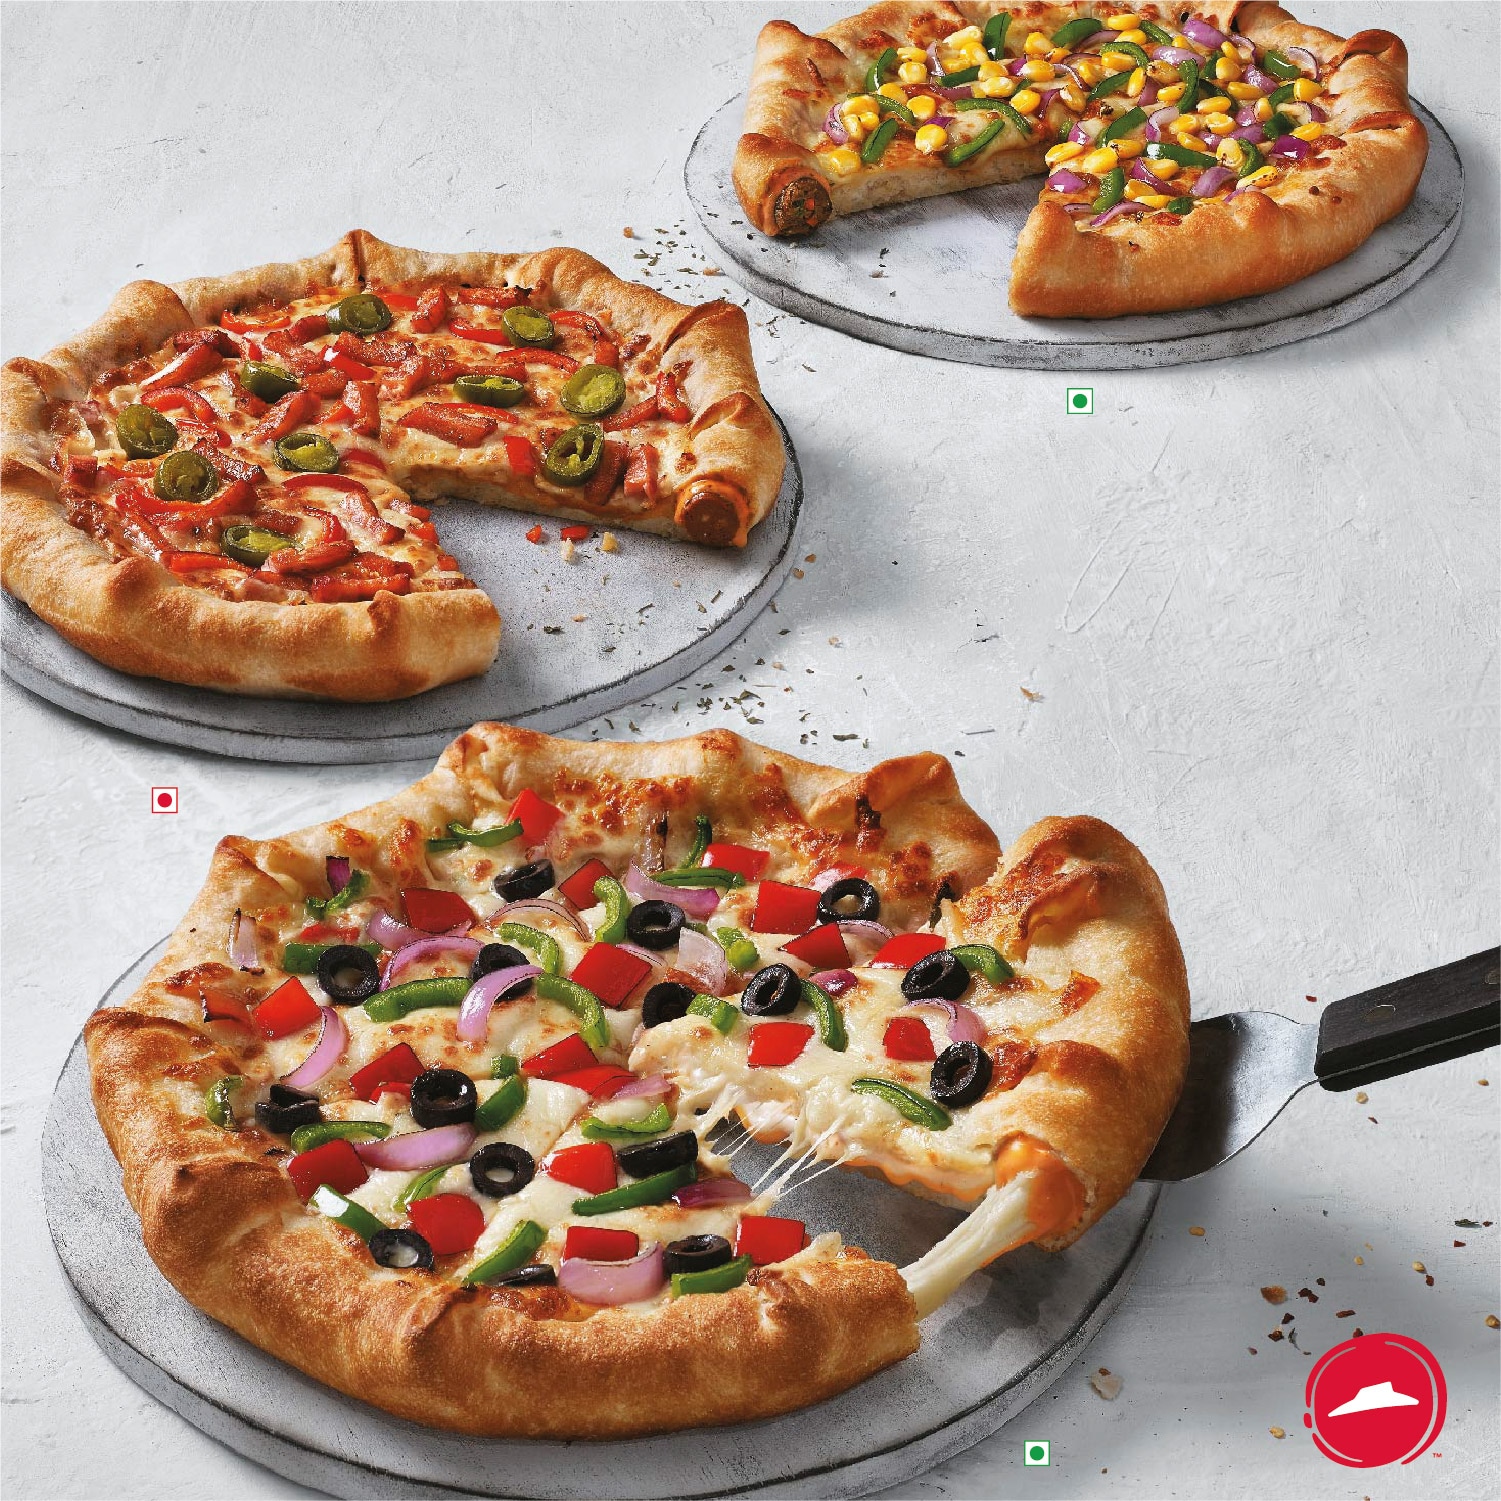
Dish: pizza